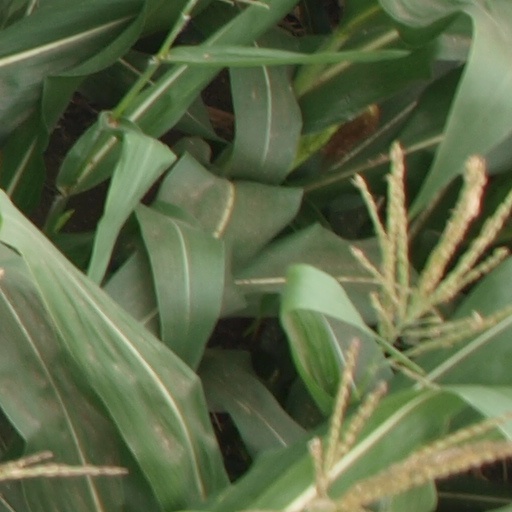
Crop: maize; corn